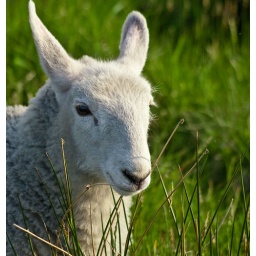
A young sheep running around in the Dublin Mountains. Taken with Minolta 100-300/4.5-5.6 APO